Valley of Vengeance

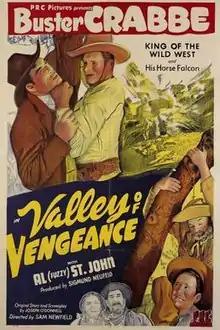
Theatrical release poster

Valley of Vengeance is a 1944 American Western film directed by Sam Newfield and written by Joseph O'Donnell. The film stars Buster Crabbe, Al St. John, Evelyn Finley, Donald Mayo, David Polonsky and Glenn Strange. The film was released on May 5, 1944, by Producers Releasing Corporation.